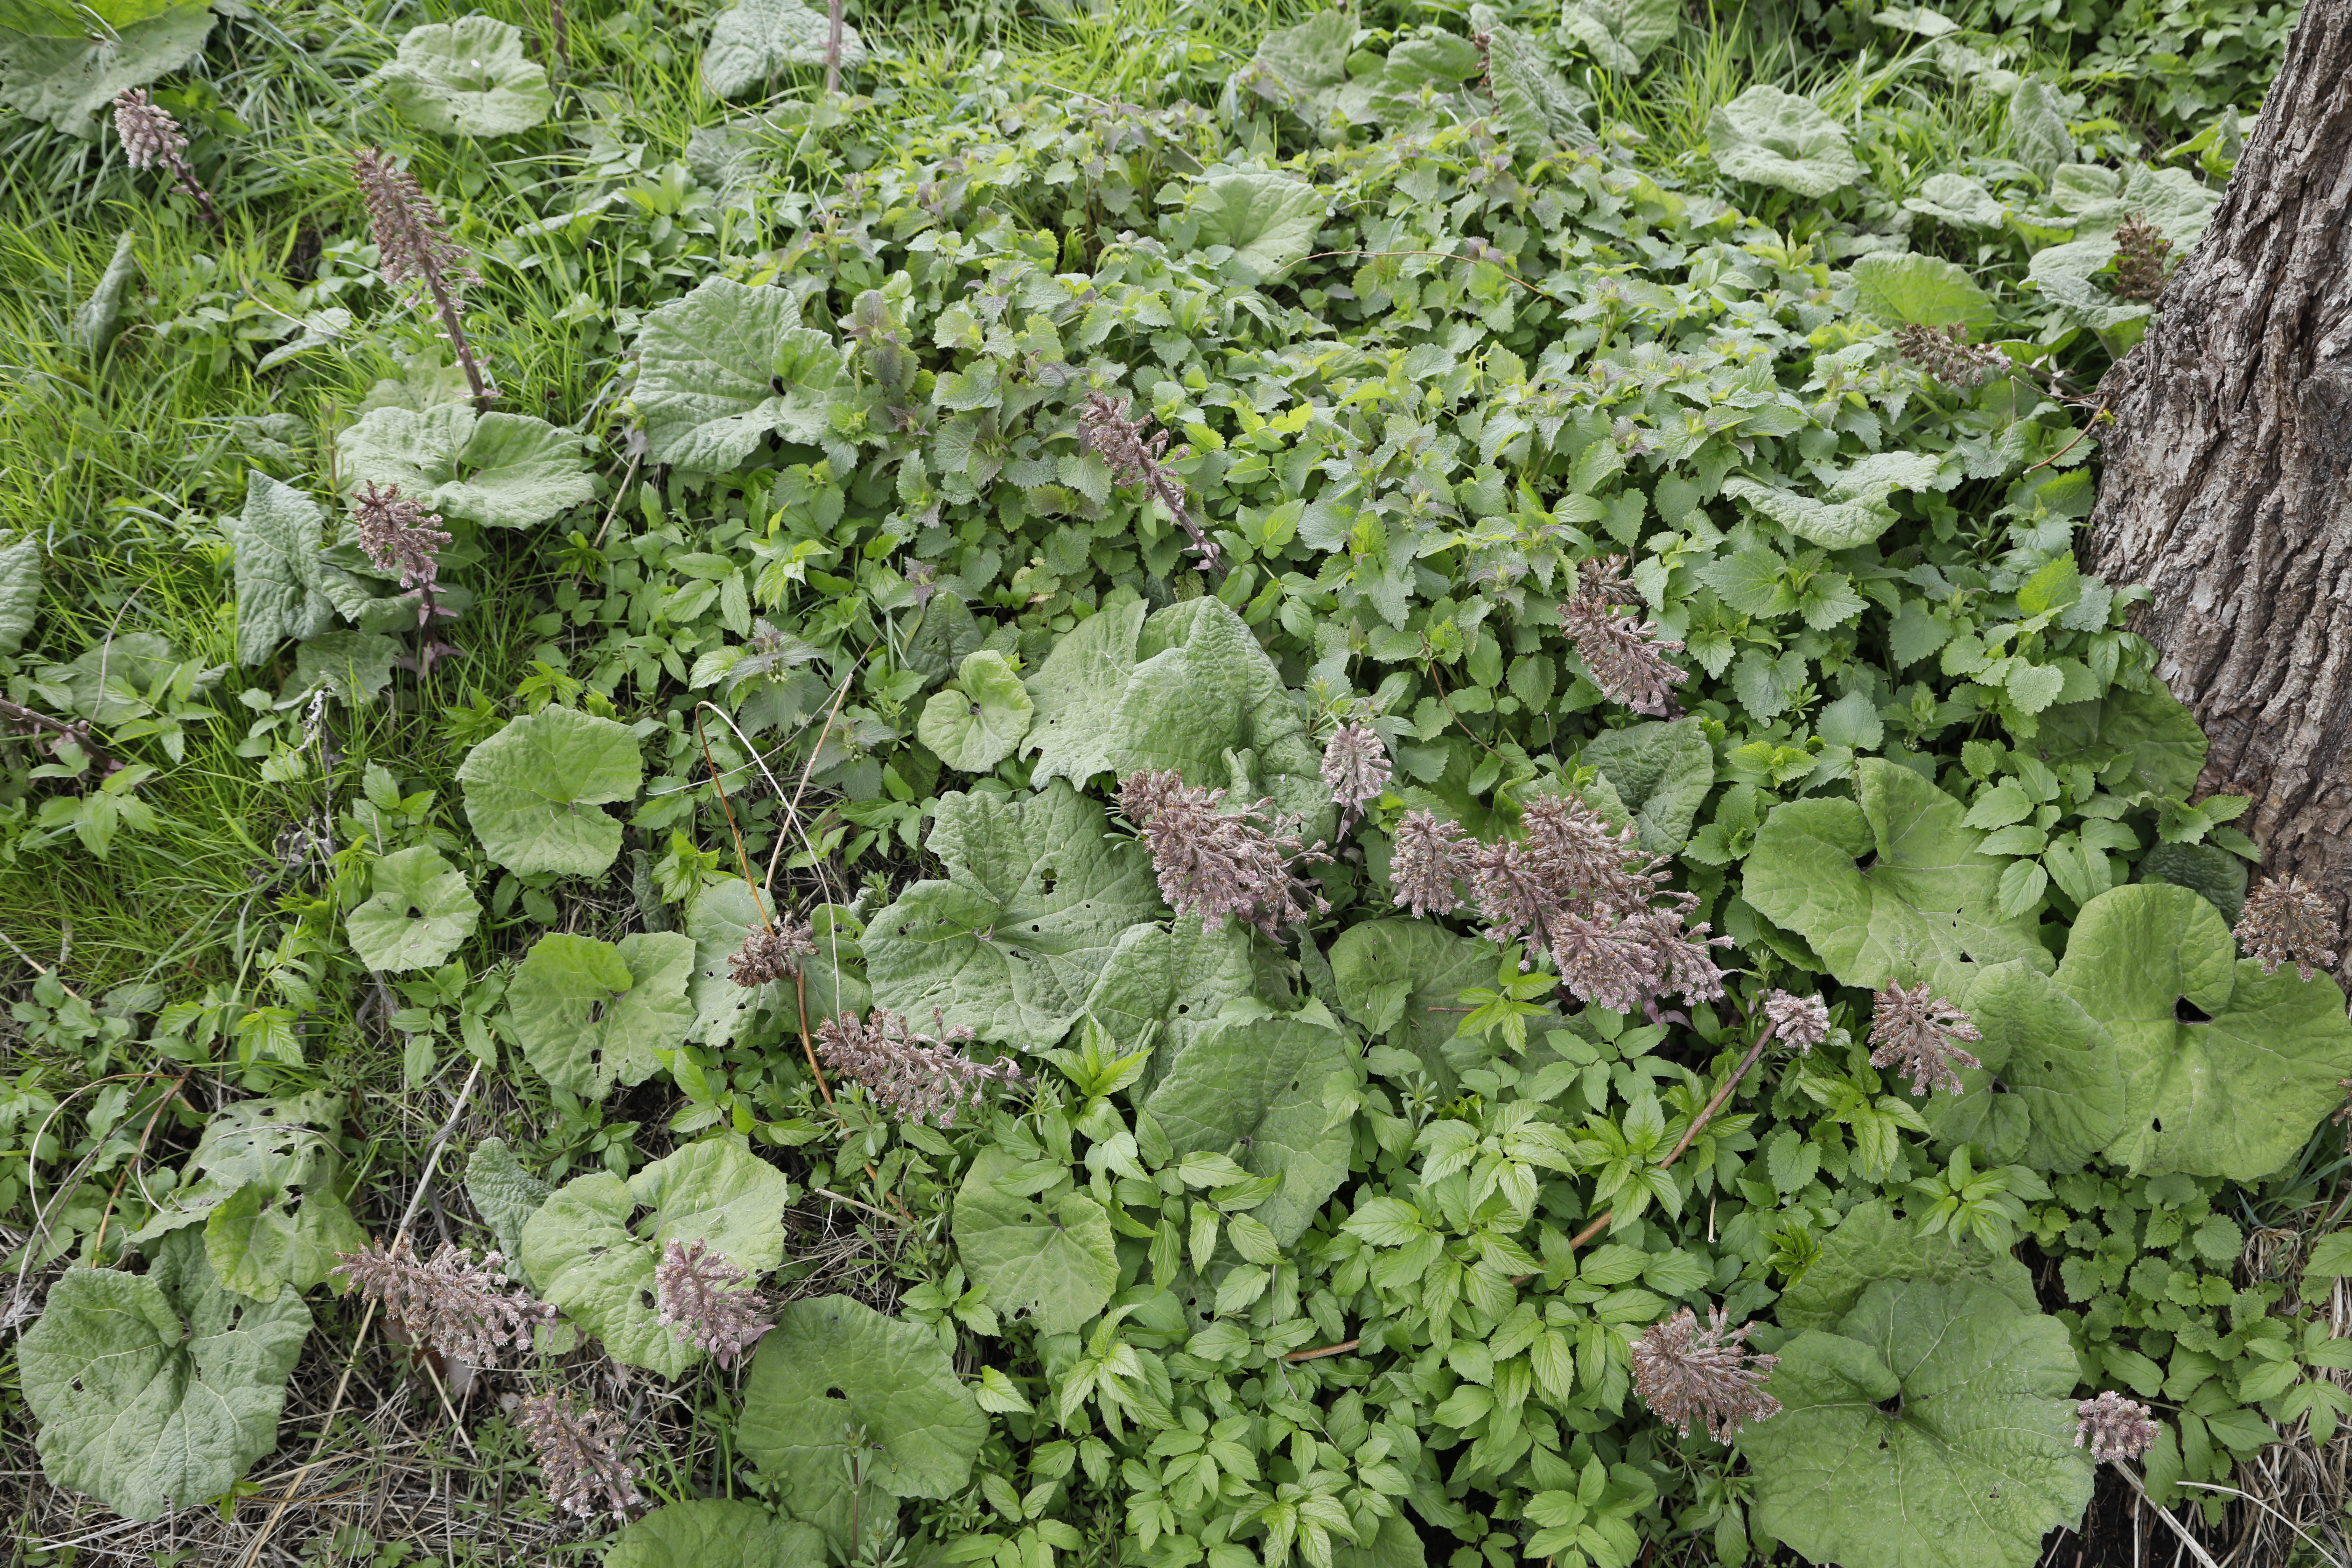
Plant species: Petasites hybridus